Eduard Mezger

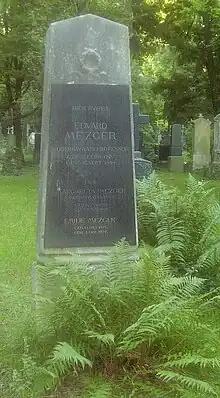
Grave of Eduard Mezger

Friedrich Eduard Mezger (13 February 1807 – 16 September 1894) was a Bavarian architect, painter, professor, and a high civil officer of the royal buildings administration, called "Oberbaurat" (literally "top architect").